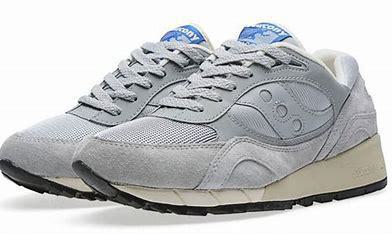
Brand: Saucony
Model: Shadow 6000